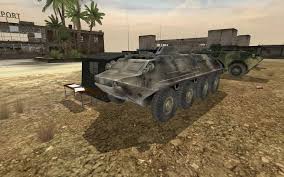
Label: BTR-60